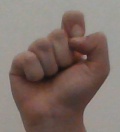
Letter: fa